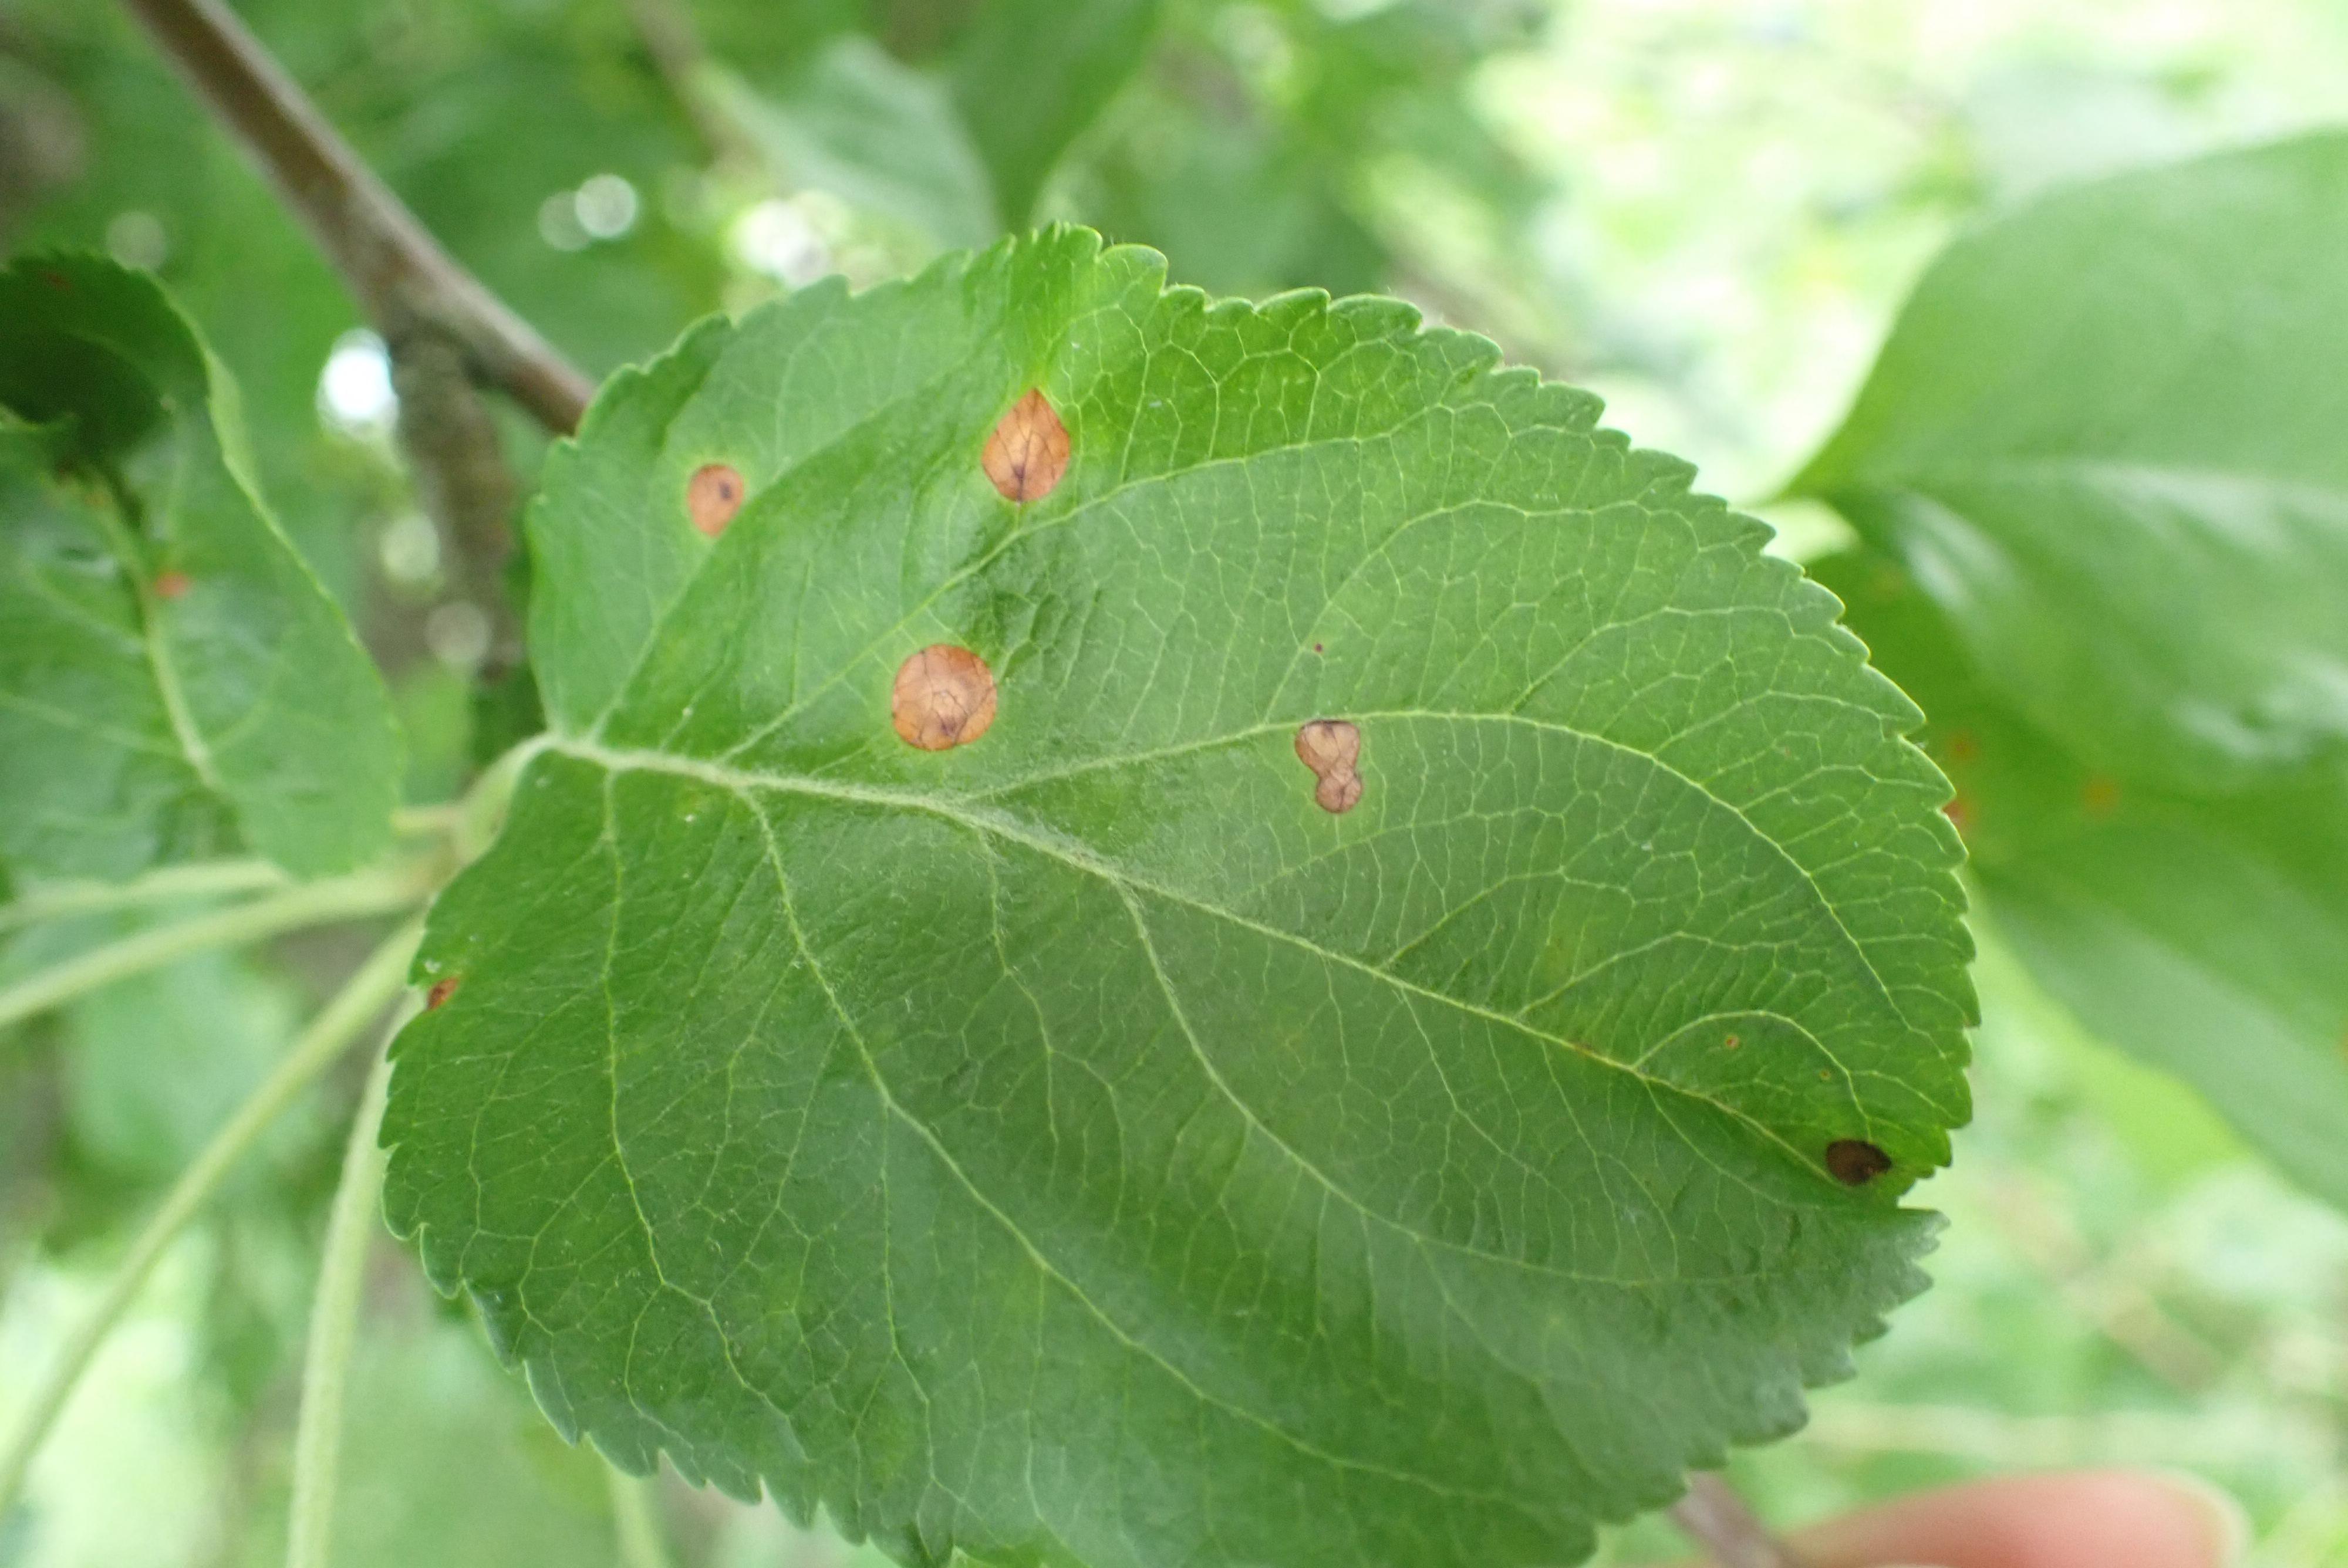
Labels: frog_eye_leaf_spot